Fat-tailed sheep

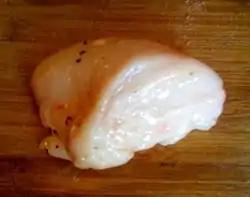
Tail fat

It is called "لية" ("leeyeh", "leyyah", or "layeh") in Arabic, "zaaka" in Algeria, " kuyruk yağı" in Turkish, and دنبه ("donbe" or "dombe" or "dumba") in Iran and Pakistan. It emits a strong smell when cooked, though the flavor is described as rich and full.